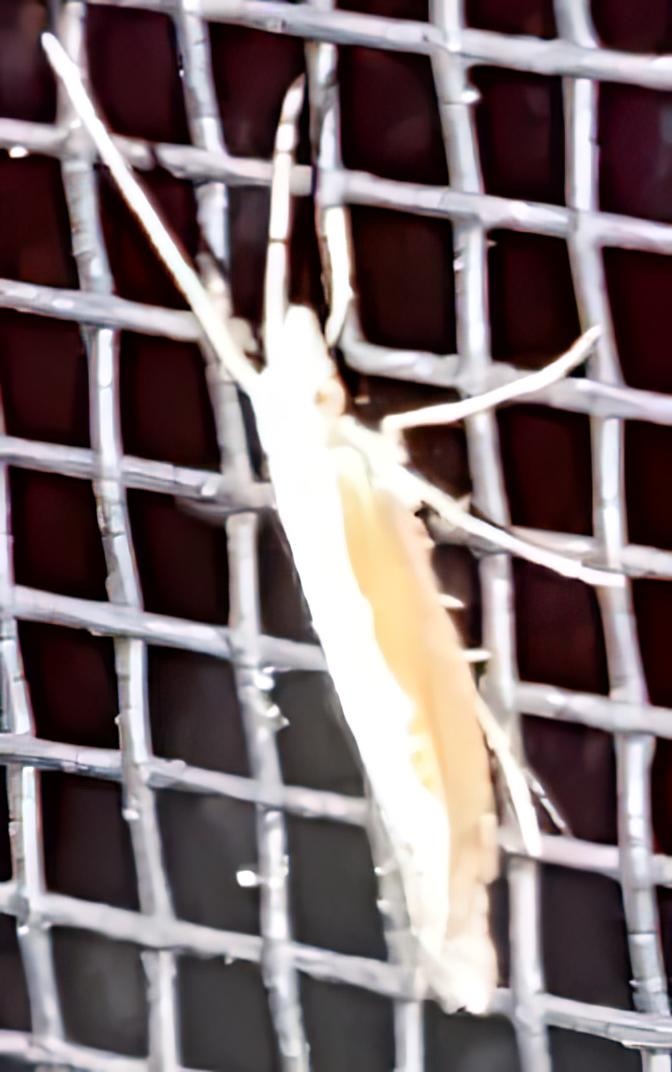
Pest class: diamondback_moth